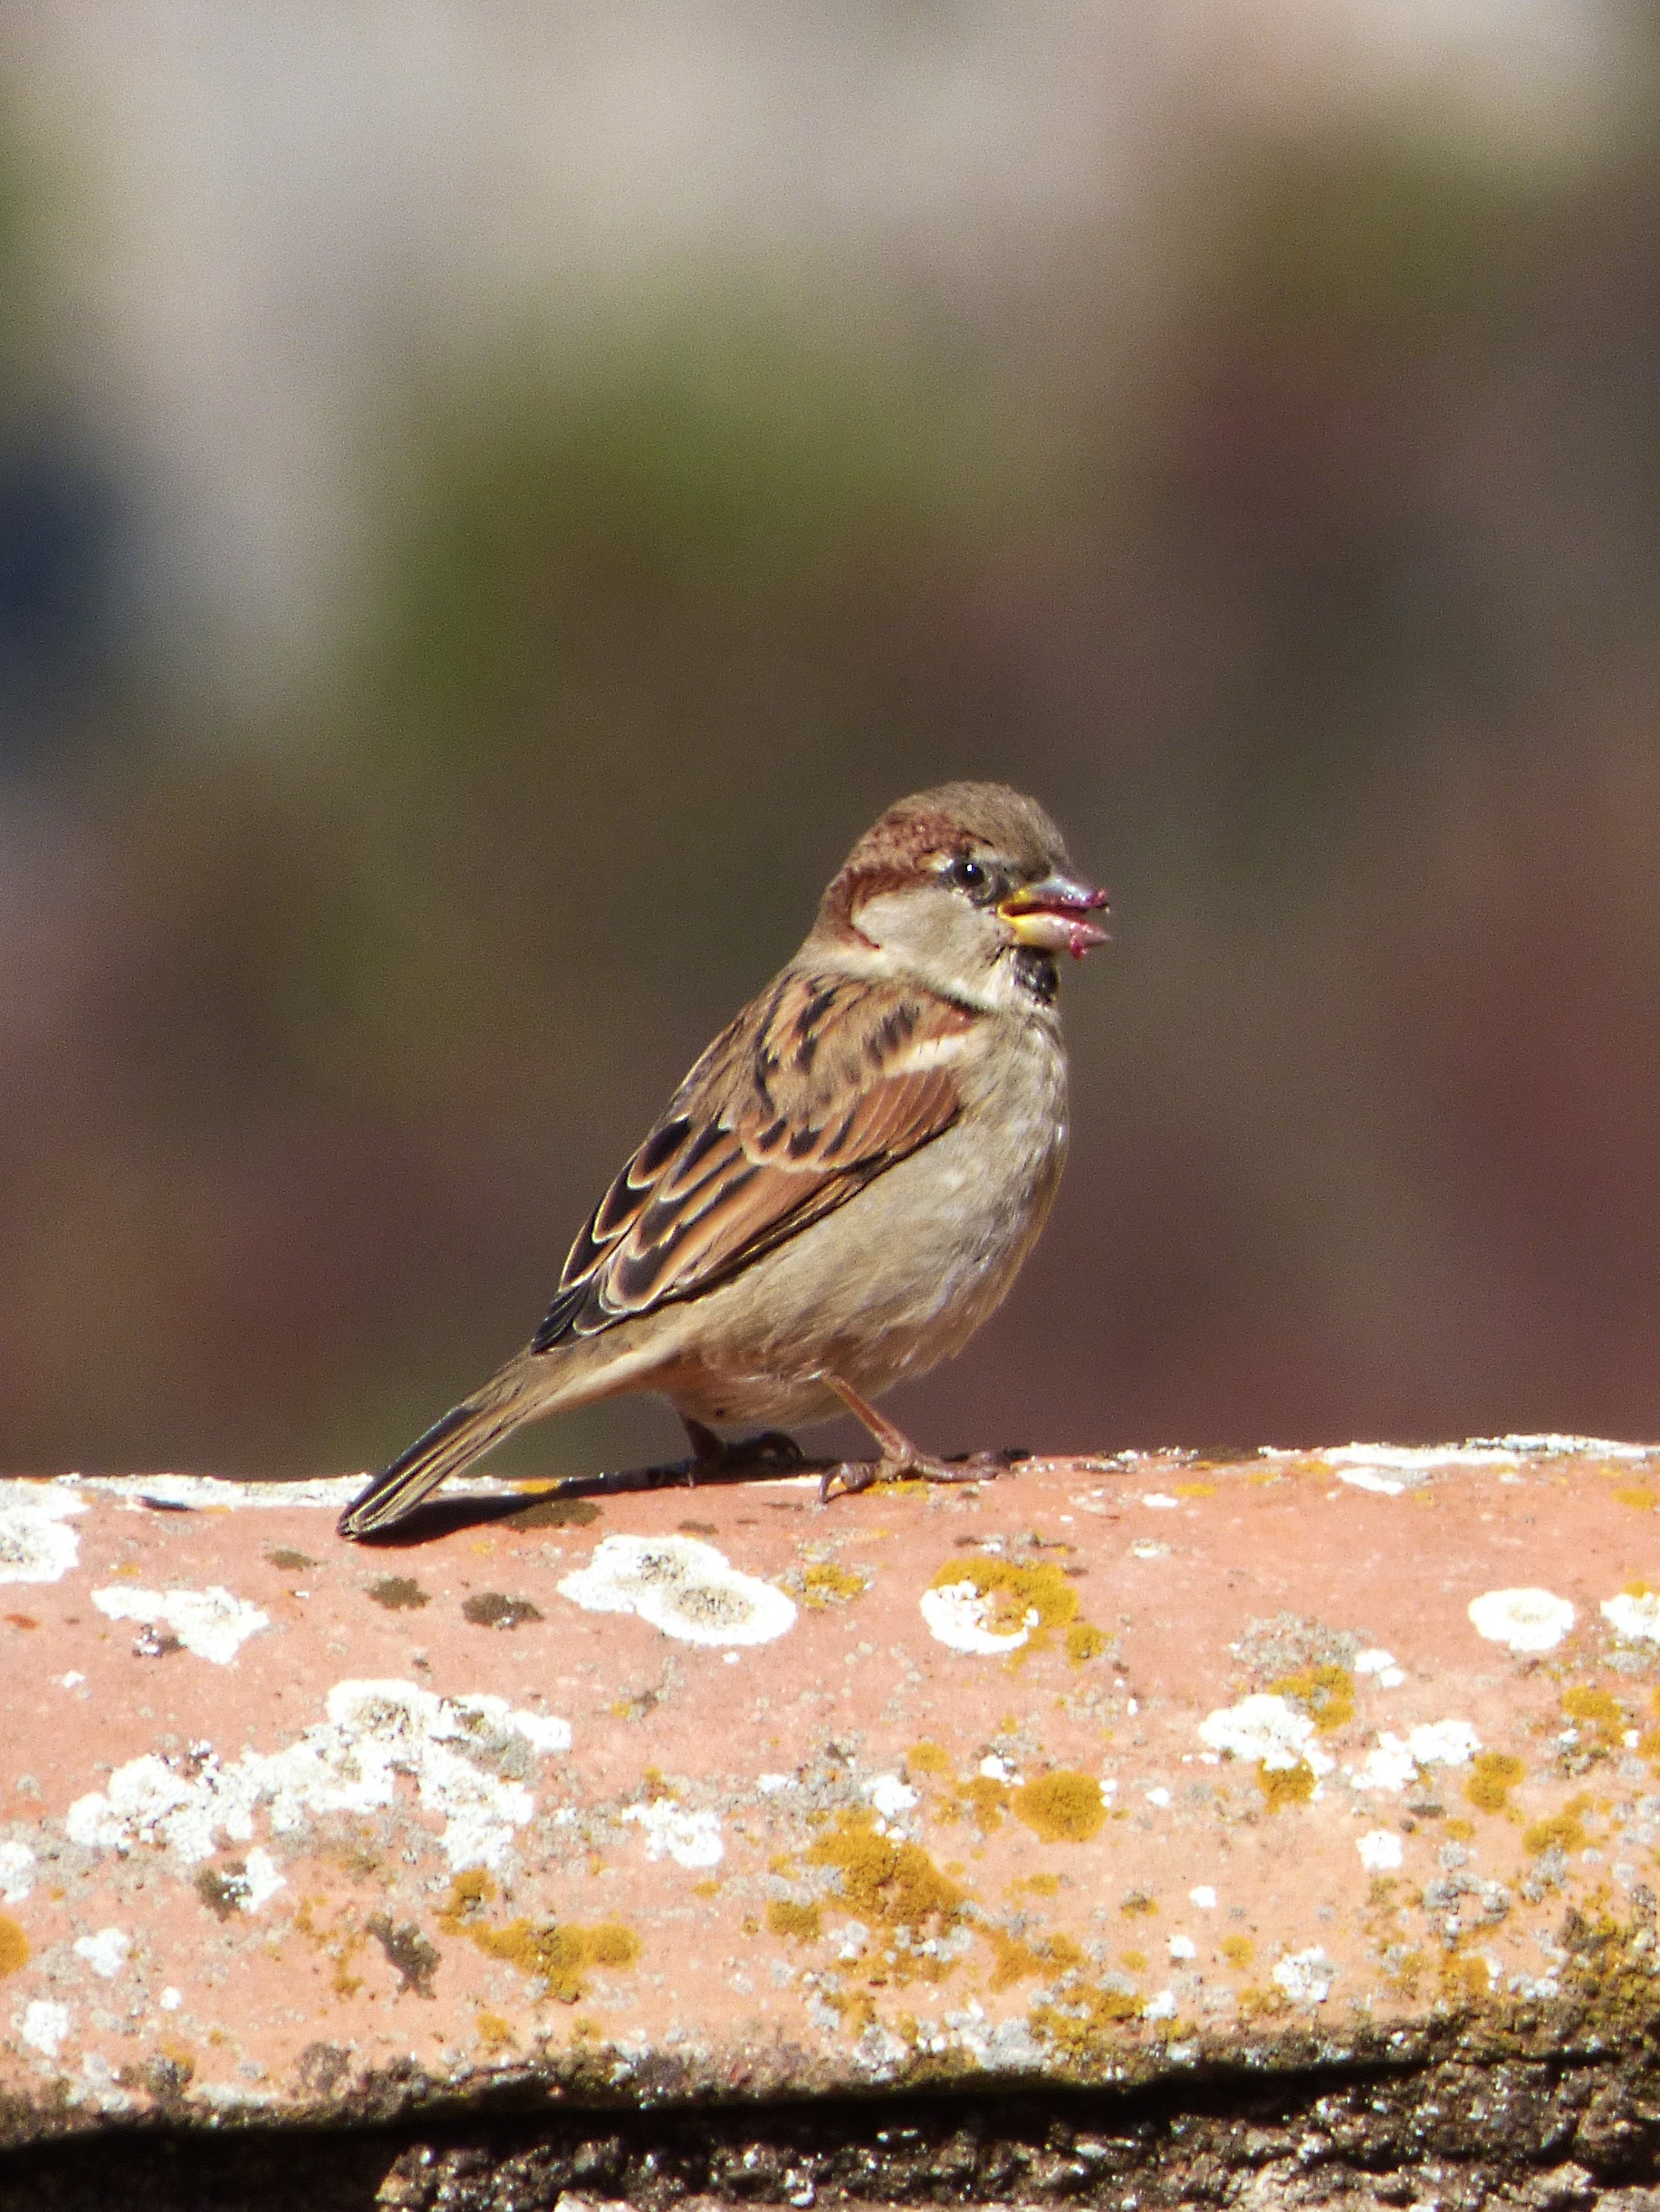
nature, bird, roof, wildlife, beak, eat, fauna, close up, vertebrate, sparrow, finch, brambling, lark, house sparrow, old world flycatcher, perching bird, emberizidae, pardal